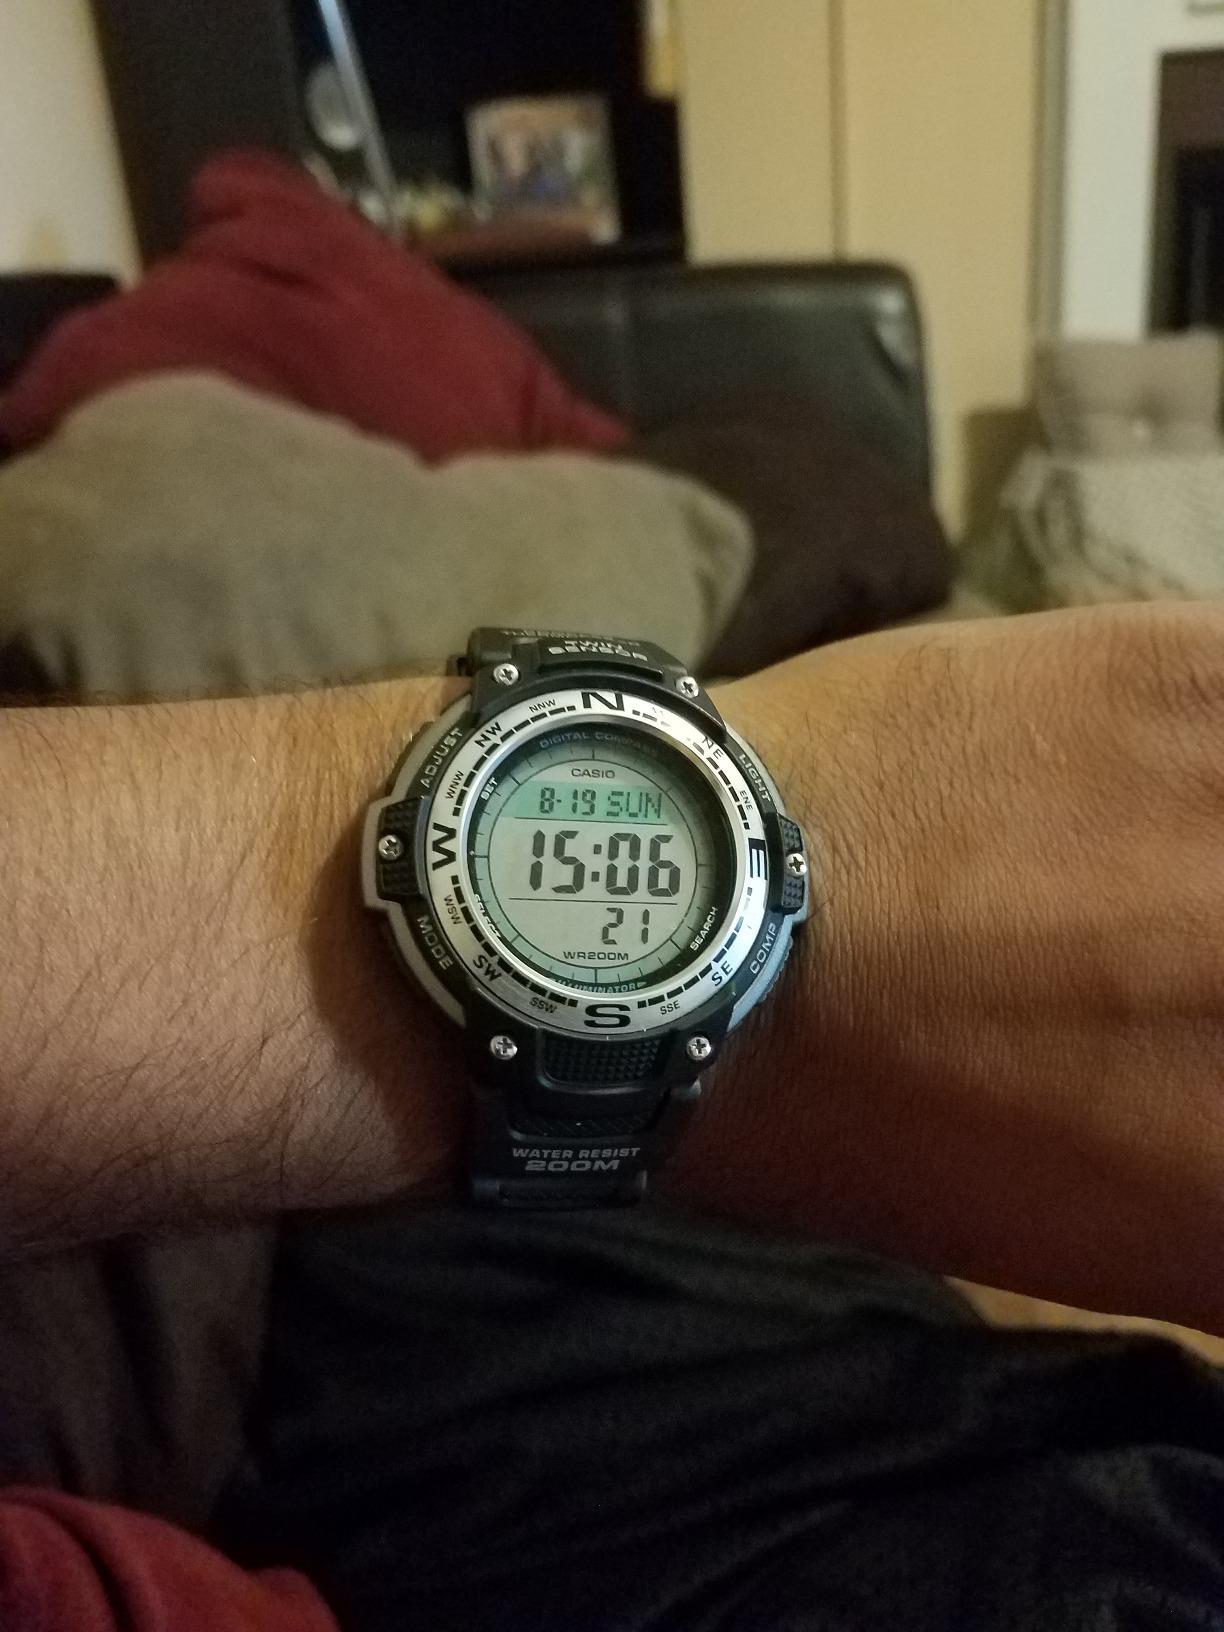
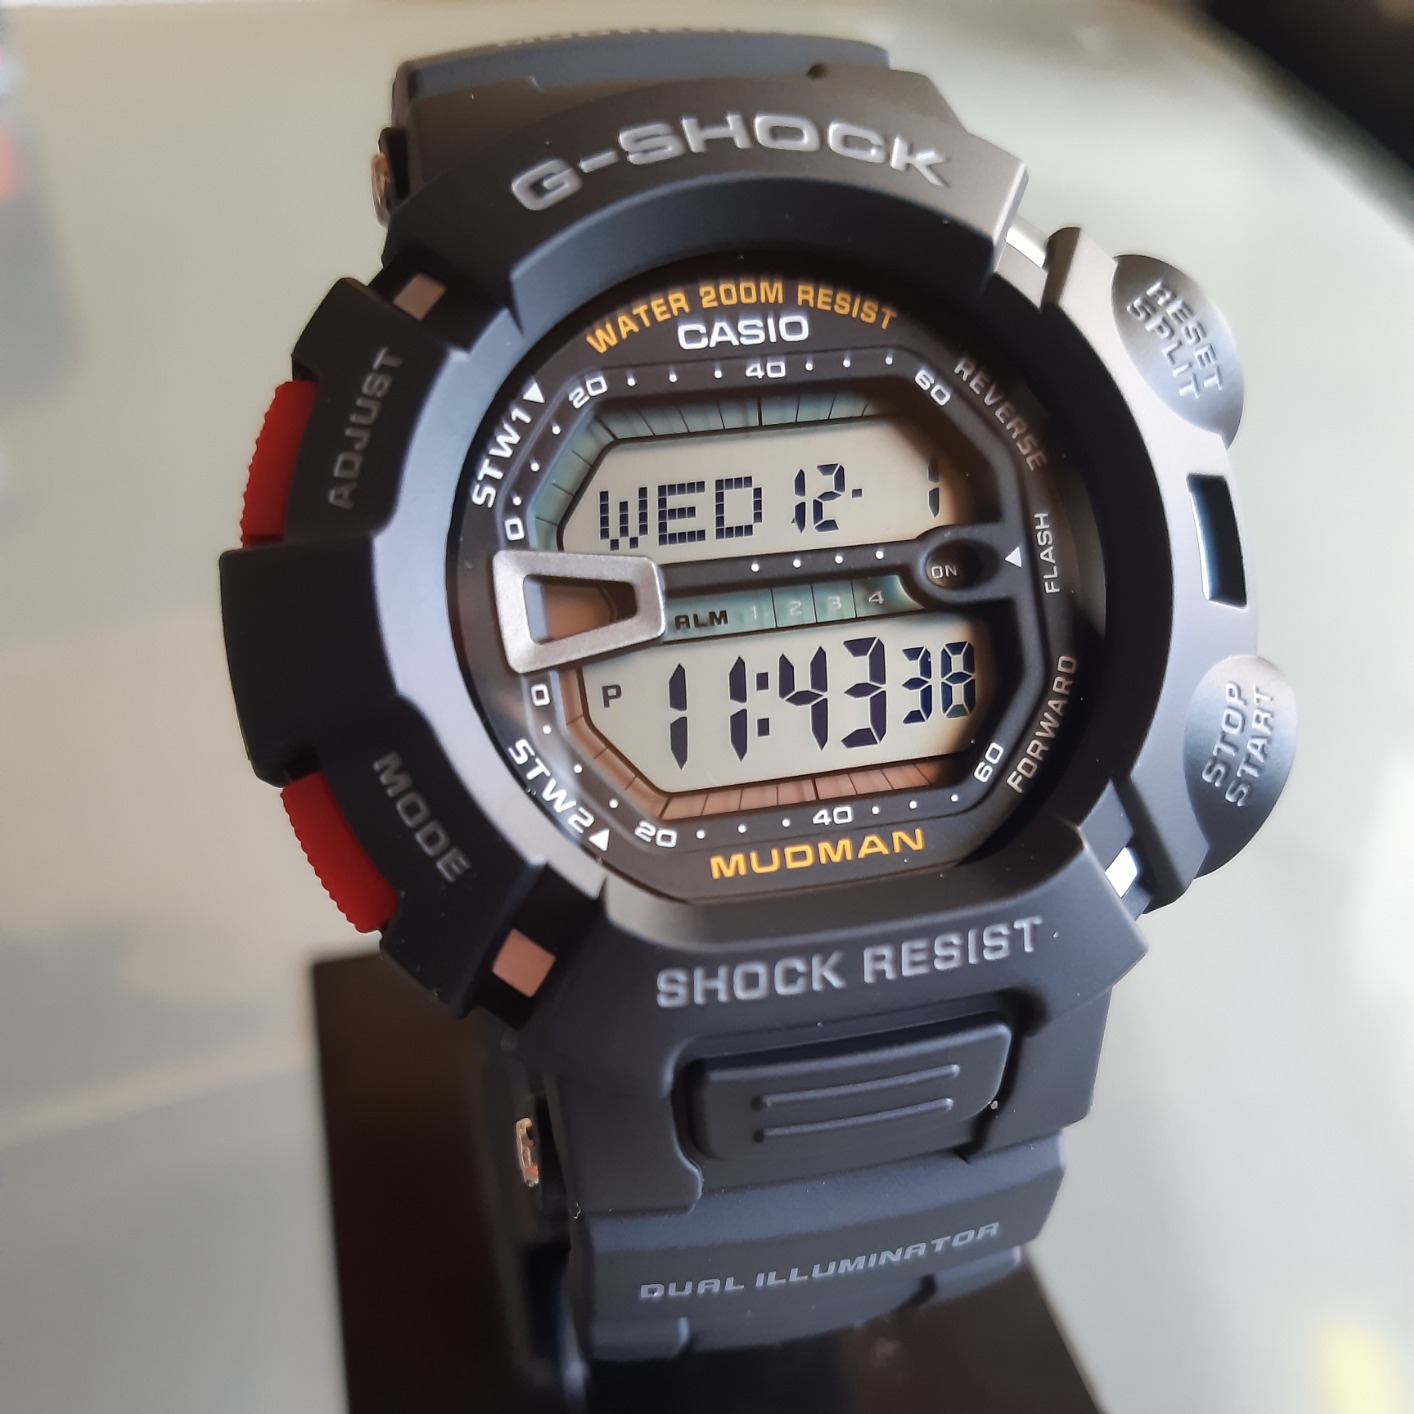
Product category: accessories_watch
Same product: no